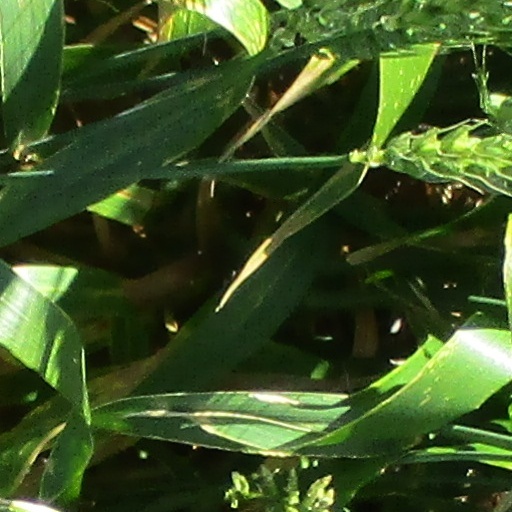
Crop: wheat